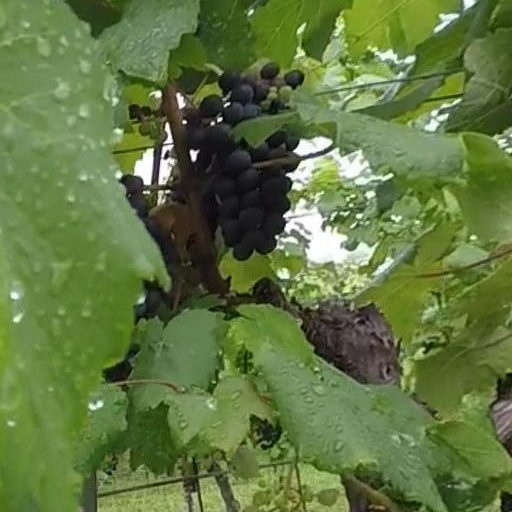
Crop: grape